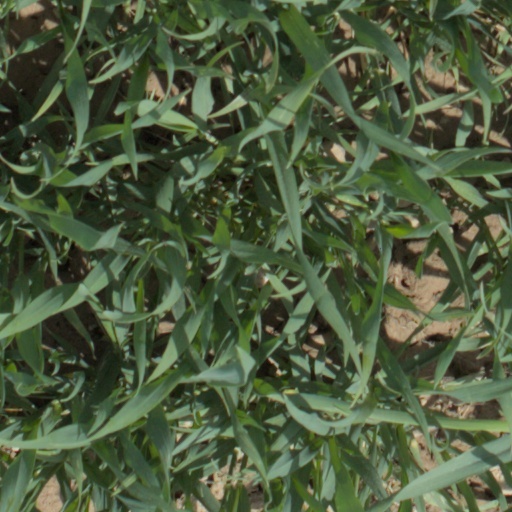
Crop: wheat